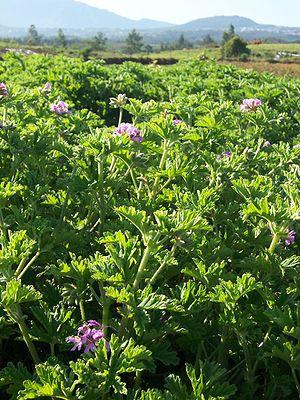
Géranium rosat (Pelargonium graveolens) Photo: B.navez - 11 SEP 2005 - Reunion island
Les Pelargonium du groupe rosat ou Géraniums rosats sont le complexe de tous les cultivars de Pelargonium, cultivés en vue d'en extraire une huile essentielle au parfum de rose, utilisée en parfumerie.